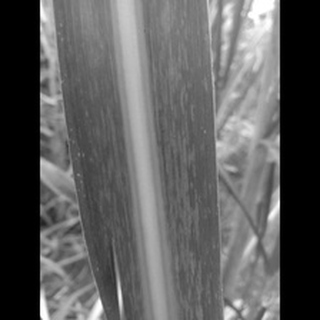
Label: sugarcane_mosaic